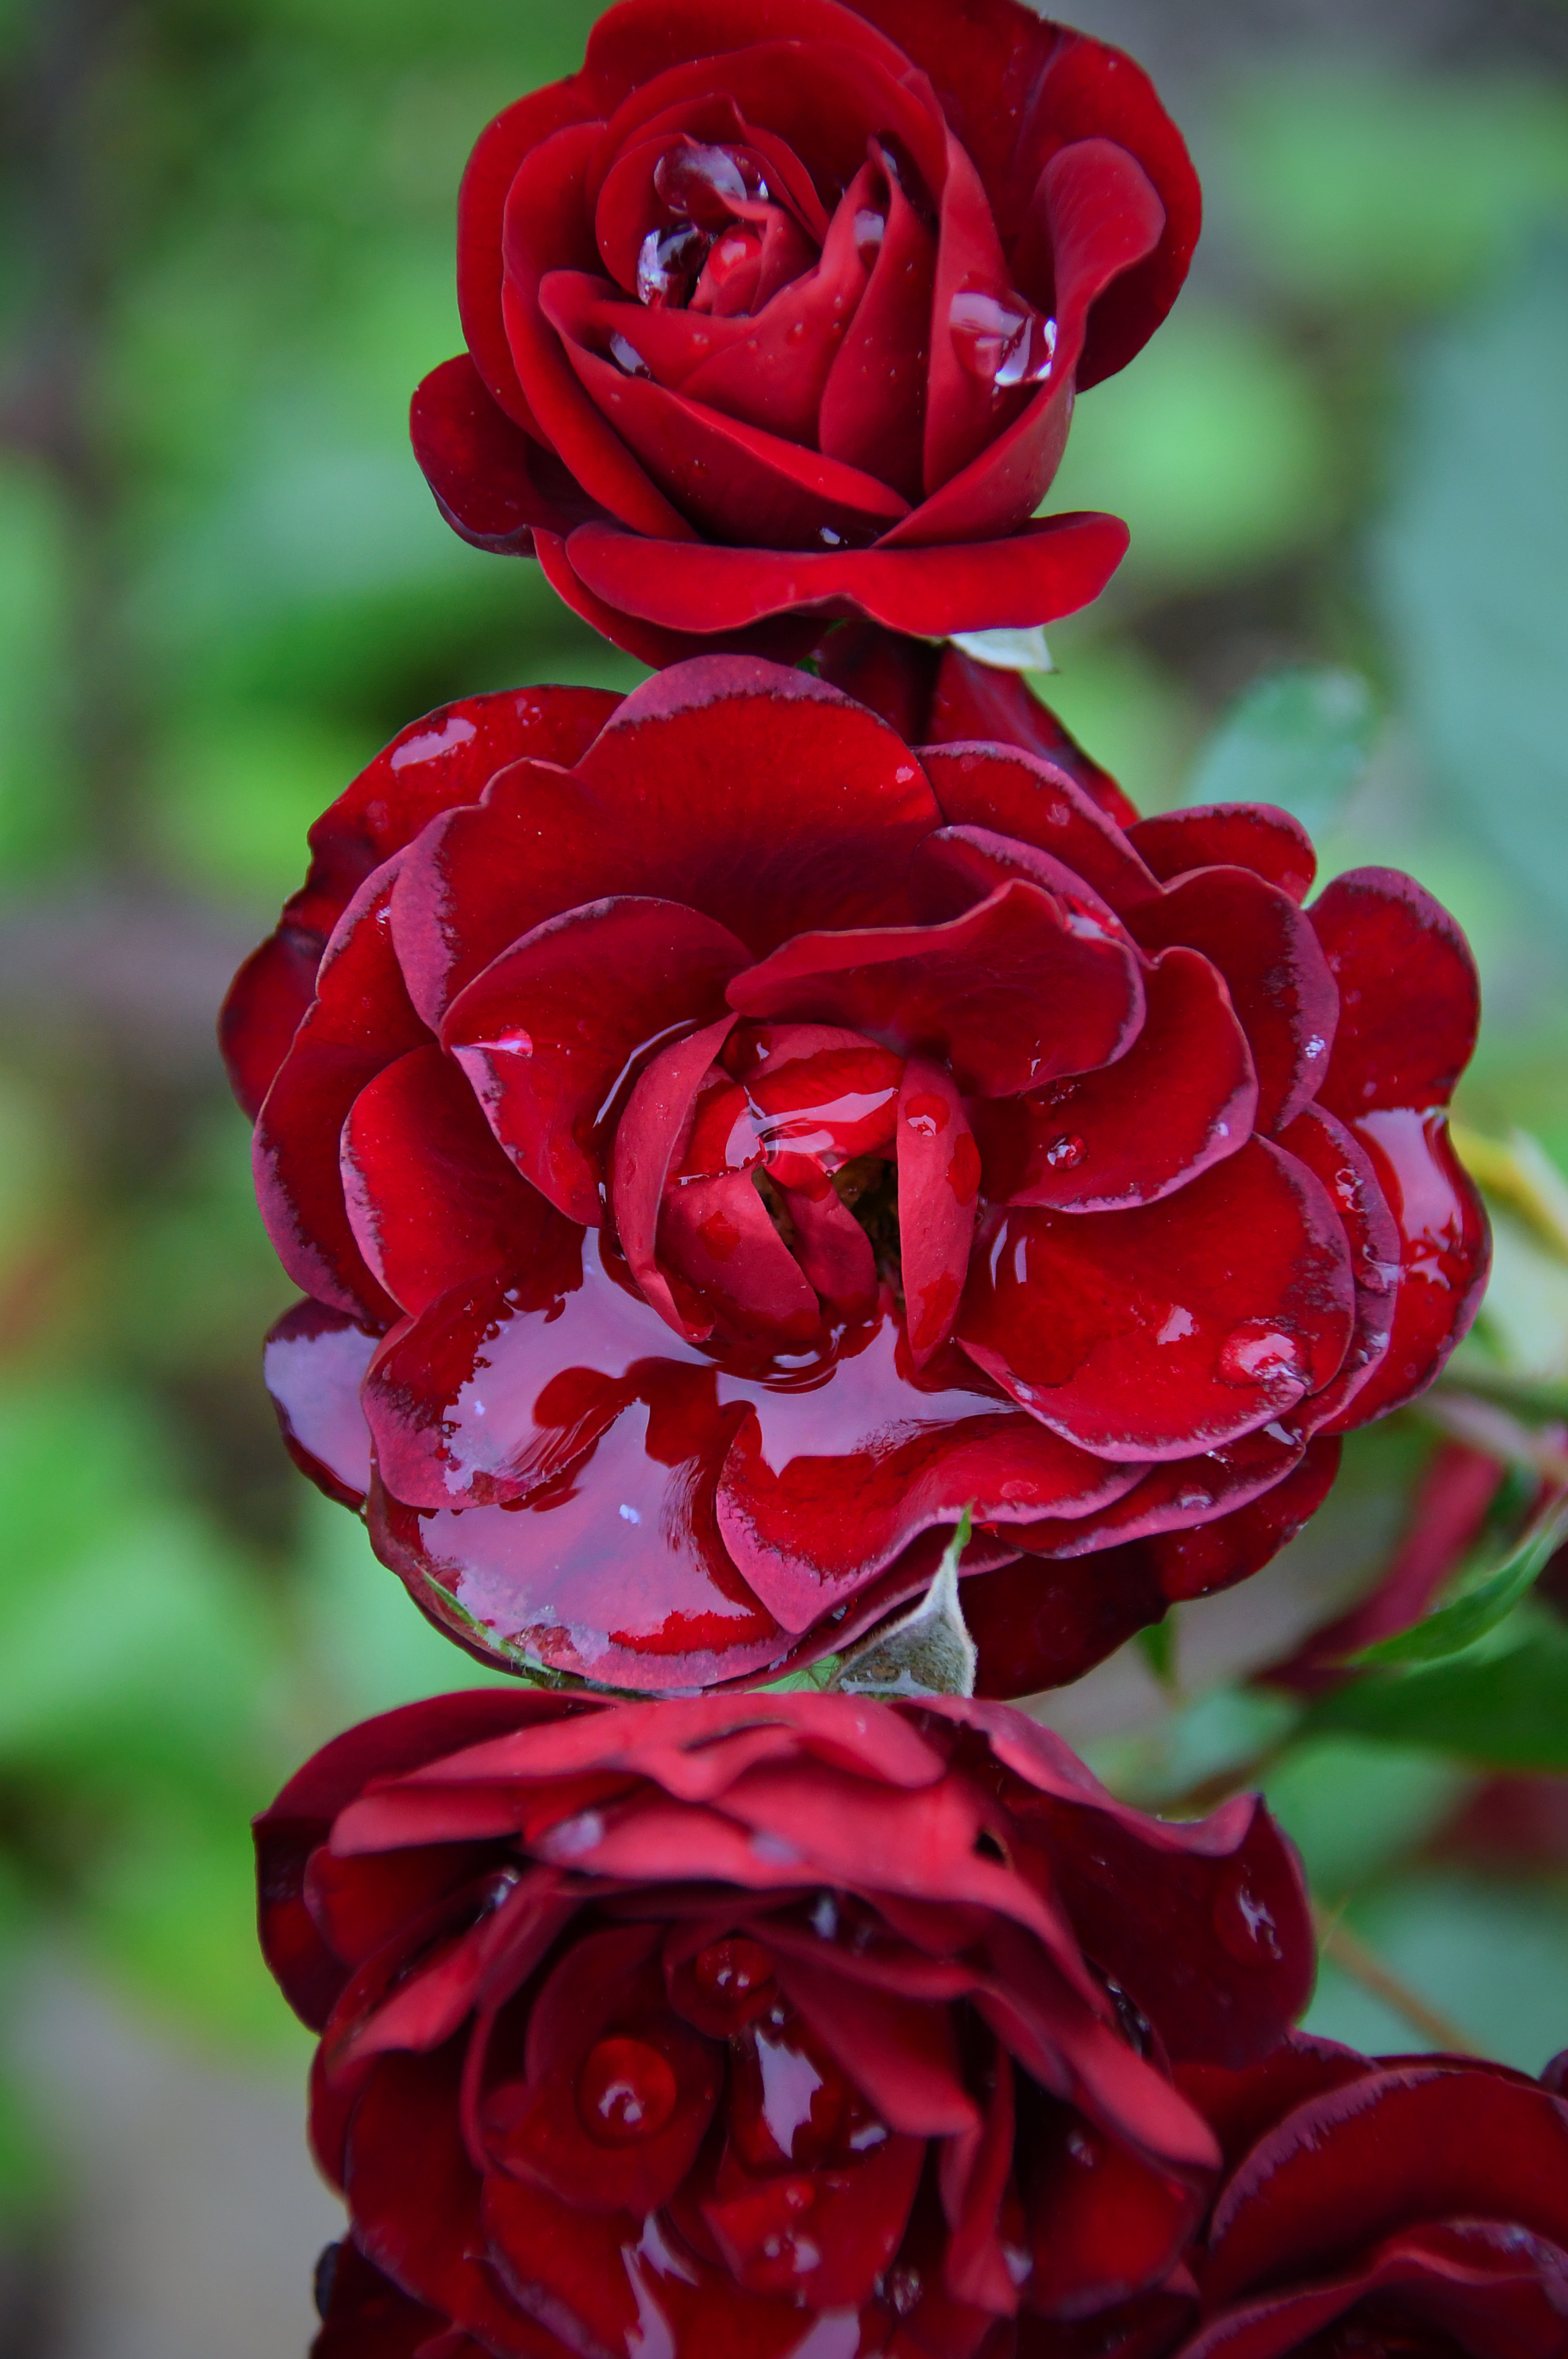
red, rose, roses, garden, flower, romance, autumn, background, beautiful, valentine, bloom, bush, nature, beauty, plant, love, blossom, black, color, romantic, spring, decoration, water, fresh, greeting, autumn red roses, green, petal, floral, closeup, summer, gift, natural, flora, rose family, garden roses, flowering plant, floribunda, rose order, close up, rosa centifolia, japanese camellia, china rose, plant stem, annual plant, rosa wichuraiana, pink family